Old English Cemetery, Livorno

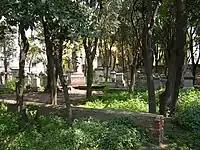
The cemetery, showing the need for maintenance

In the late 16th century, the English Levant Company, trading with the Ottoman Empire, established a significant commercial presence in the city they knew as Leghorn. Soon the English community, which was predominately Anglican, needed a burial place for its dead. Some historians argue that the cemetery was founded before 1609, although the oldest graves are dated around the 1640s. Some sources say that in 1594 the burial ground was opened by authorization of the Grand Duke Ferdinando I, who had recently completed a commercial agreement with Queen Elizabeth I. The cemetery was erected outside the city walls, in an area called "Fondo Magno". For a long time it was the only English and Protestant cemetery in Italy and probably in the entire Mediterranean area.